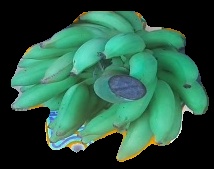
Variety: elakki-bale
Grade: grade2